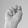
ASL letter: N